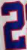
Number: 2